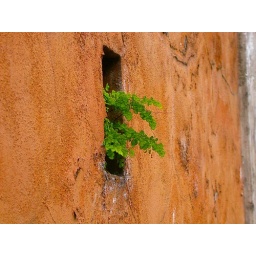
plant in the wall